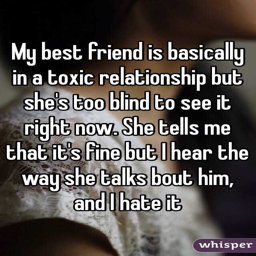
my best friend is basically in a toxic relationship but she 's too blind to see it right now .